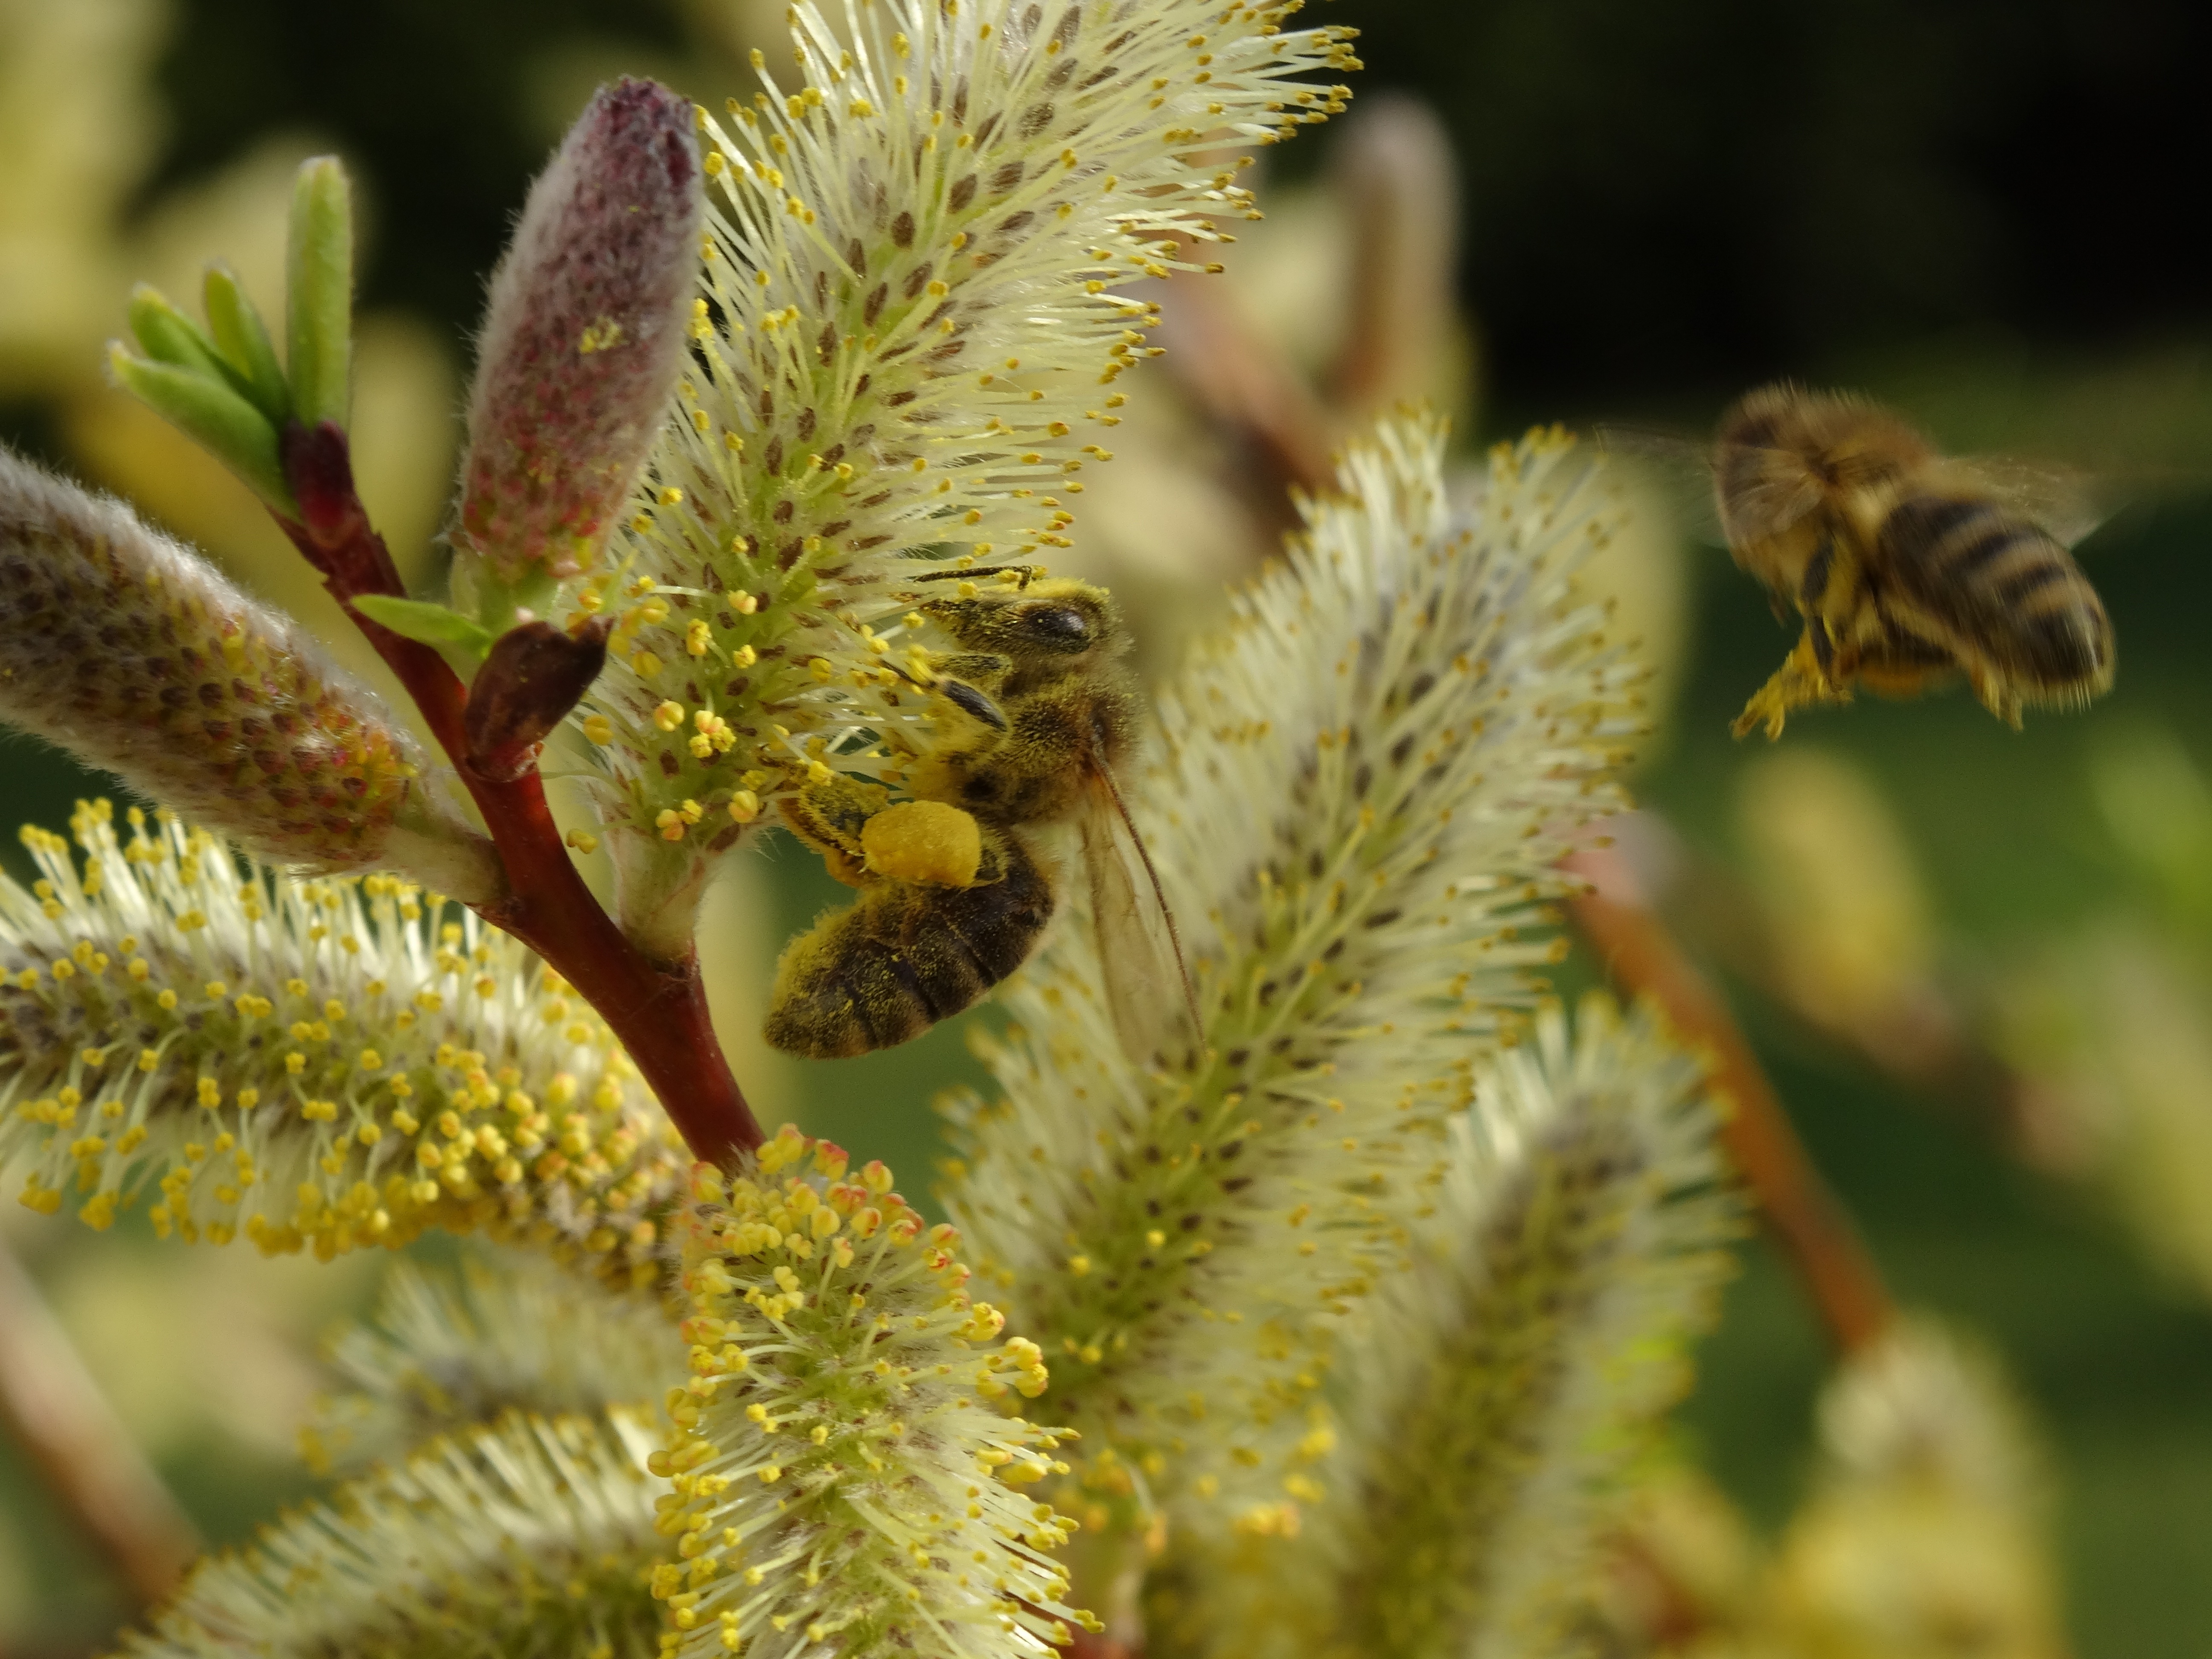
tree, nature, branch, plant, photography, leaf, flower, wildlife, pollen, insect, macro, pasture, botany, close, flora, fauna, invertebrate, wildflower, close up, shrub, bee, collect pollen, macro photography, honey bee, woody plant, land plant, thorns spines and prickles, membrane winged insect